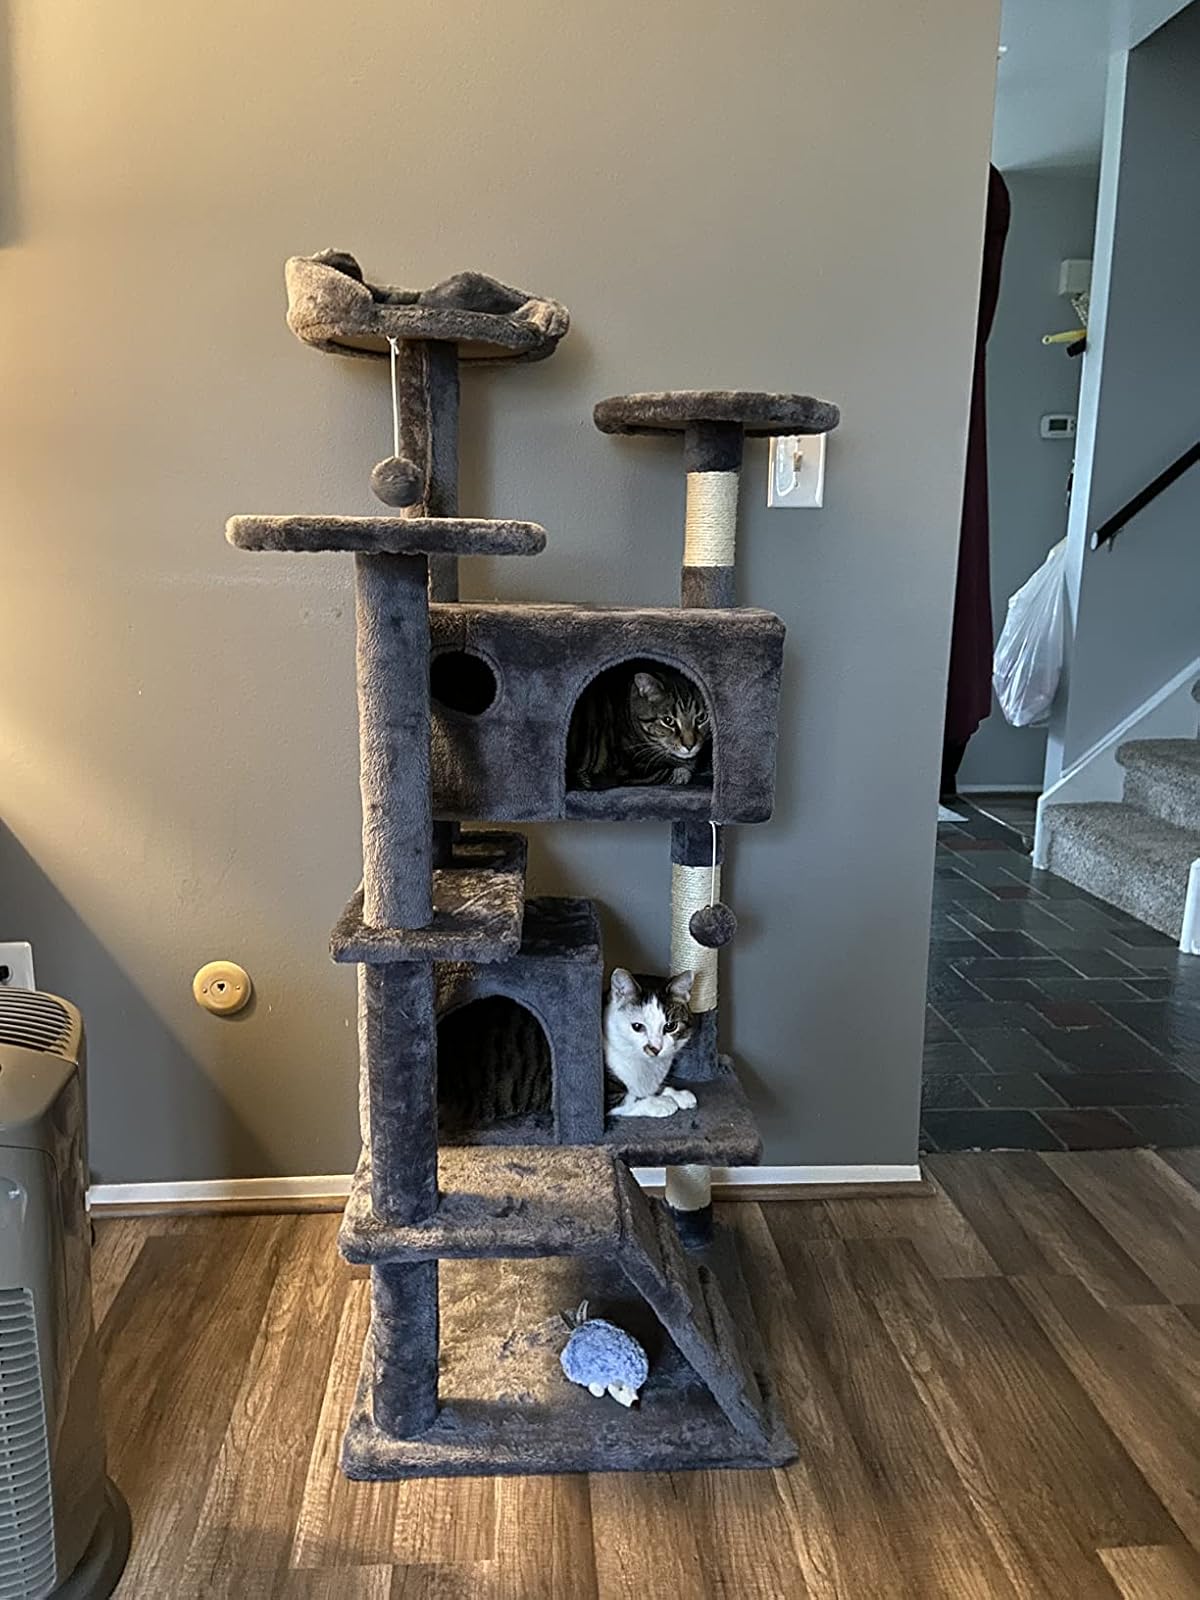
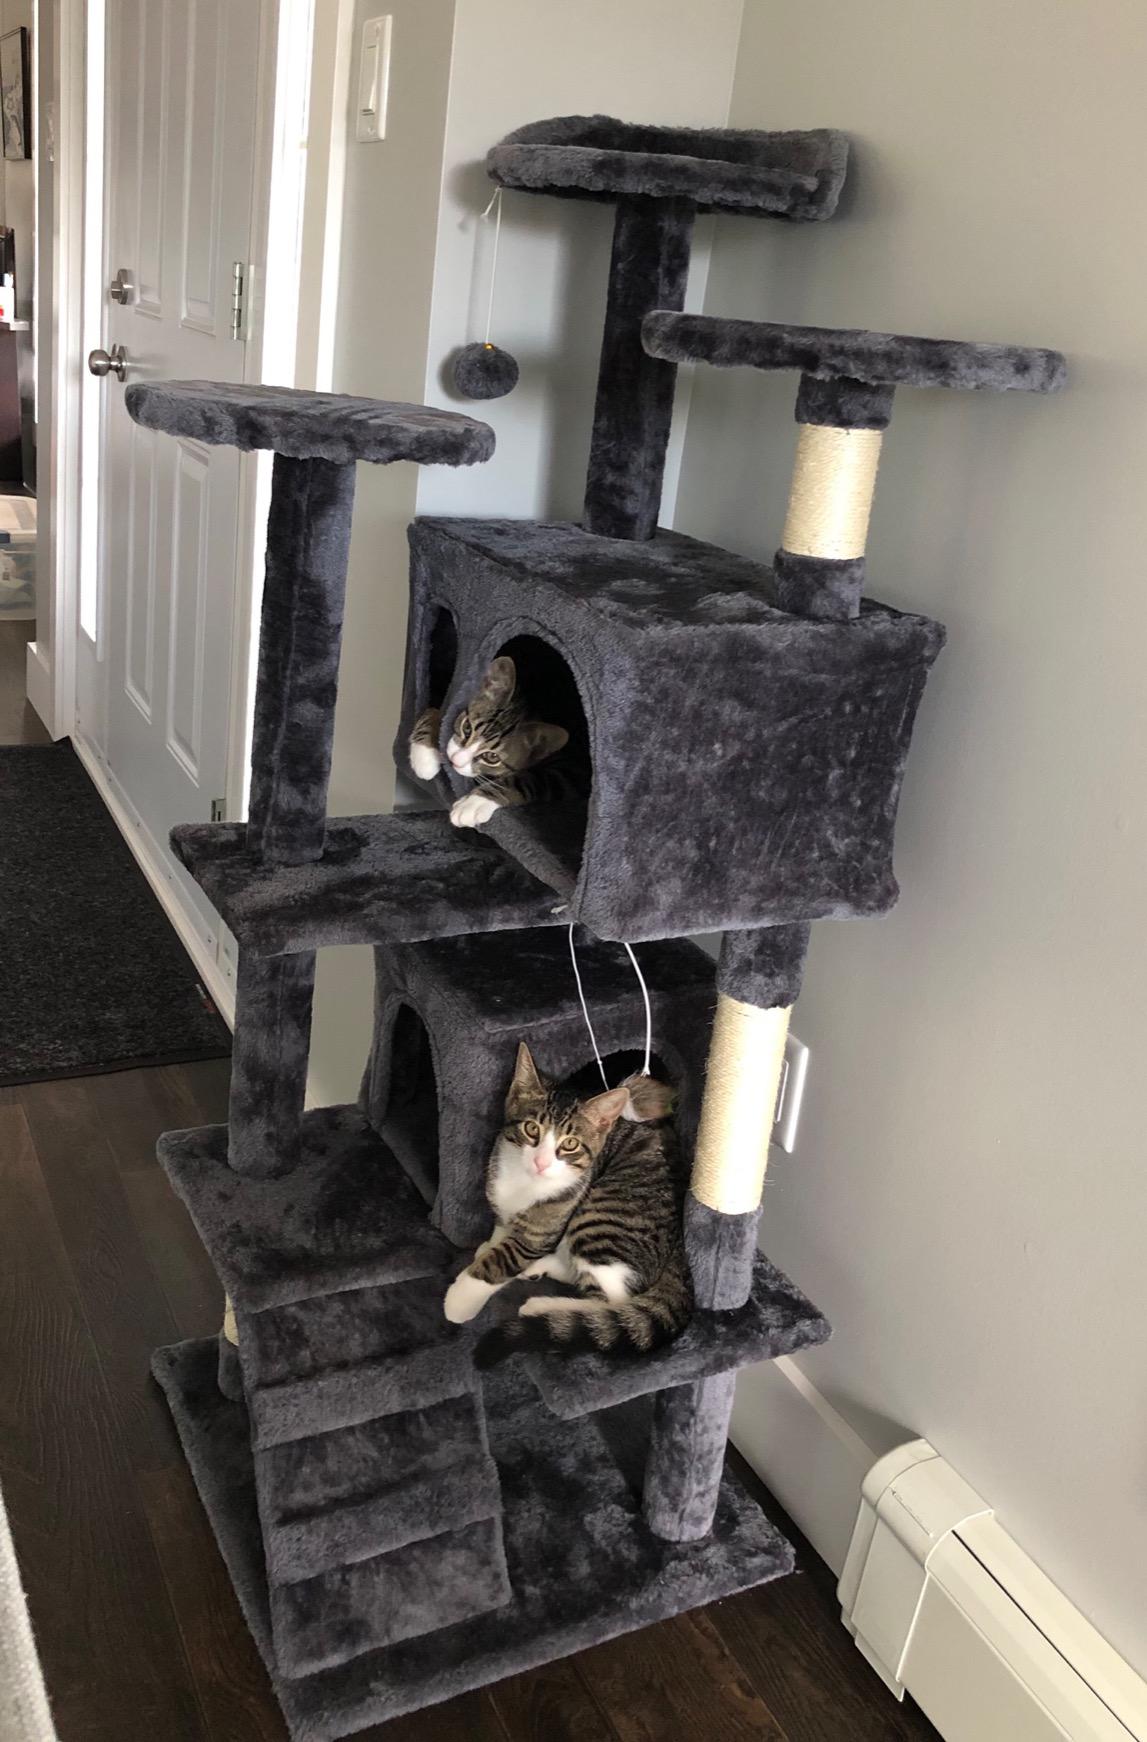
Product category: items_cat tree
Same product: yes